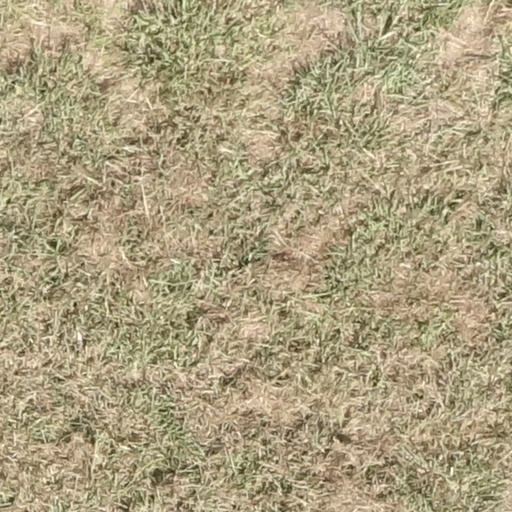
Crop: sorghum